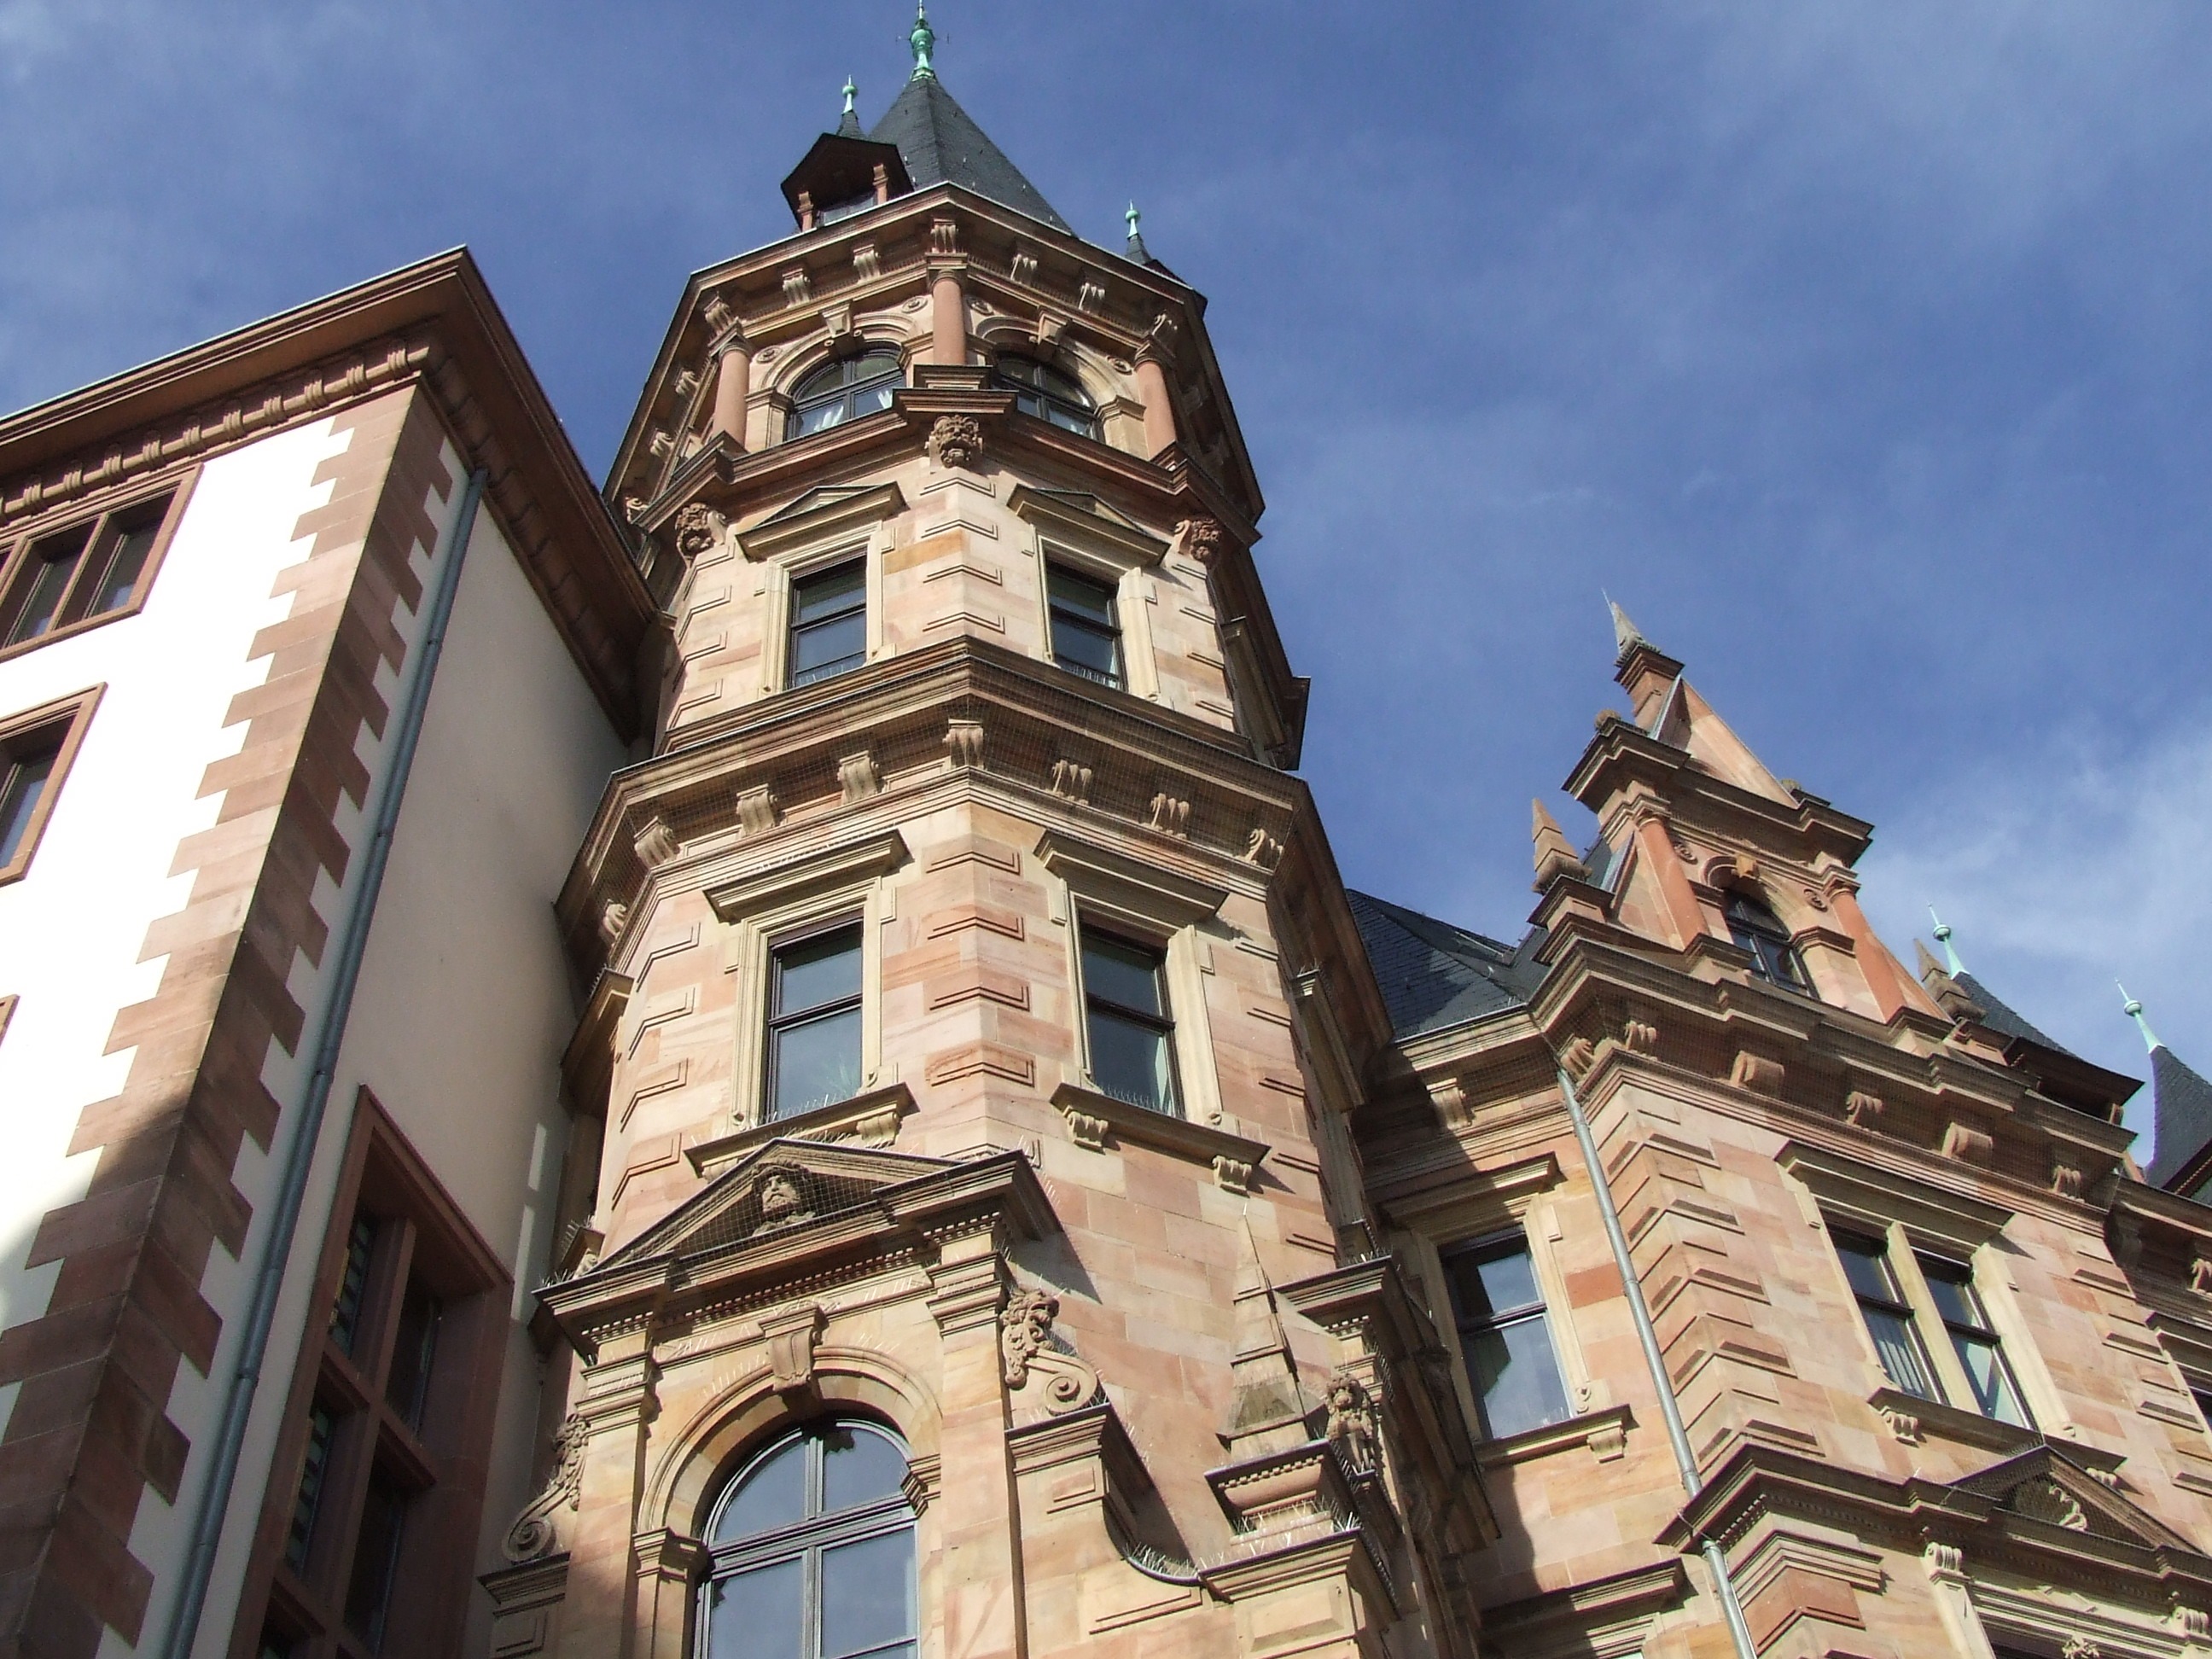
sky, window, building, chateau, city, tower, landmark, facade, old building, clock tower, bell tower, medieval architecture, towers, spire, steeple, wiesbaden, metropolis, condominium, tours, classical architecture, listed building